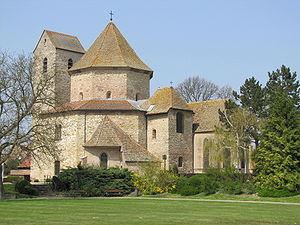
Alsace, Haut-Rhin, Ottmarsheim, Église abbatiale d'Ottmarsheim (PA00085580, IA00096033).
L'église Saint-Pierre-et-Saint-Paul d'Ottmarsheim est une église du XIᵉ siècle située à Ottmarsheim dans le Haut-Rhin, en Alsace, dans le Grand Est. Fondée par Rodolphe d'Altenbourg, un des fondateurs de la maison de Habsbourg, et dédiée aux apôtres du Christ Saint Pierre et Saint Paul, elle est célèbre en Alsace et dans le Rhin Supérieur pour son architecture remarquable et rare d'église à plan centré octogonal de style paléochrétienne, byzantine, pré-romane, carolingienne, et ottonienne, inspirée de la chapelle palatine d'Aix-la-Chapelle de l'empereur carolingien Charlemagne et de l'église du Saint-Sépulcre de Jérusalem.